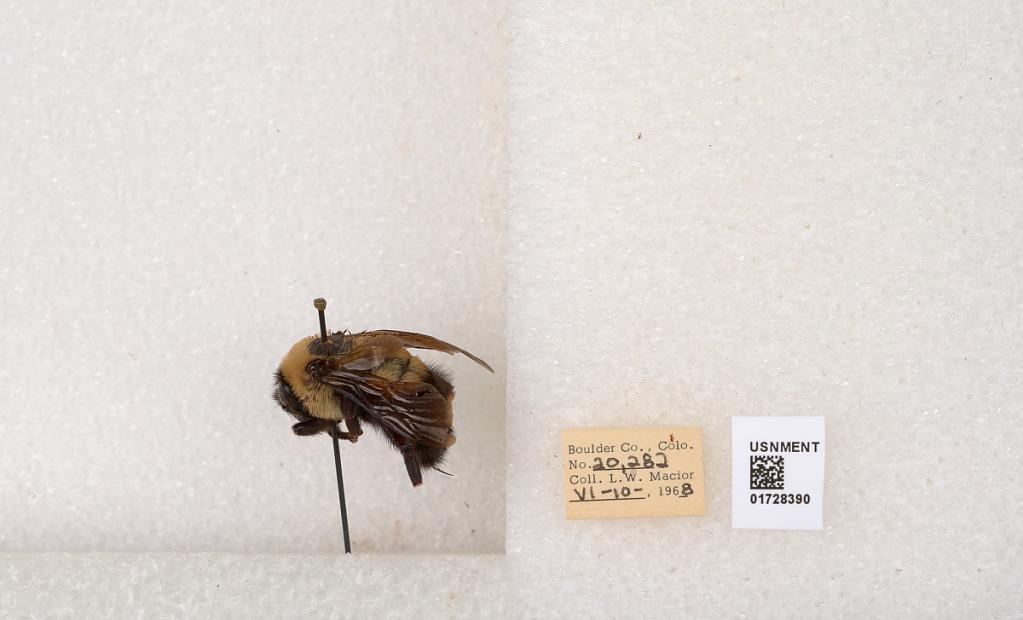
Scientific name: Bombus (Separatobombus) griseocollis (De Geer)
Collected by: L. Macior
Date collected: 1968-6-10
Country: United States
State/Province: Colorado
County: Boulder
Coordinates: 40.0925, -105.358